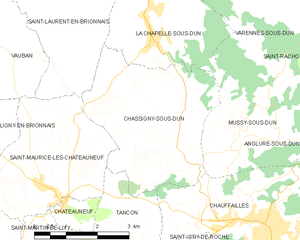
Carte des communes françaises